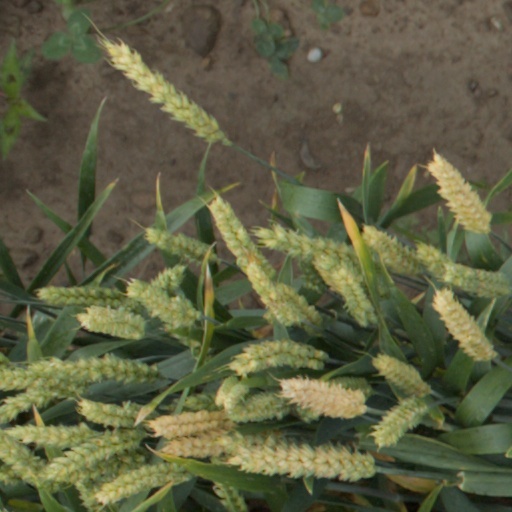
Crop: wheat